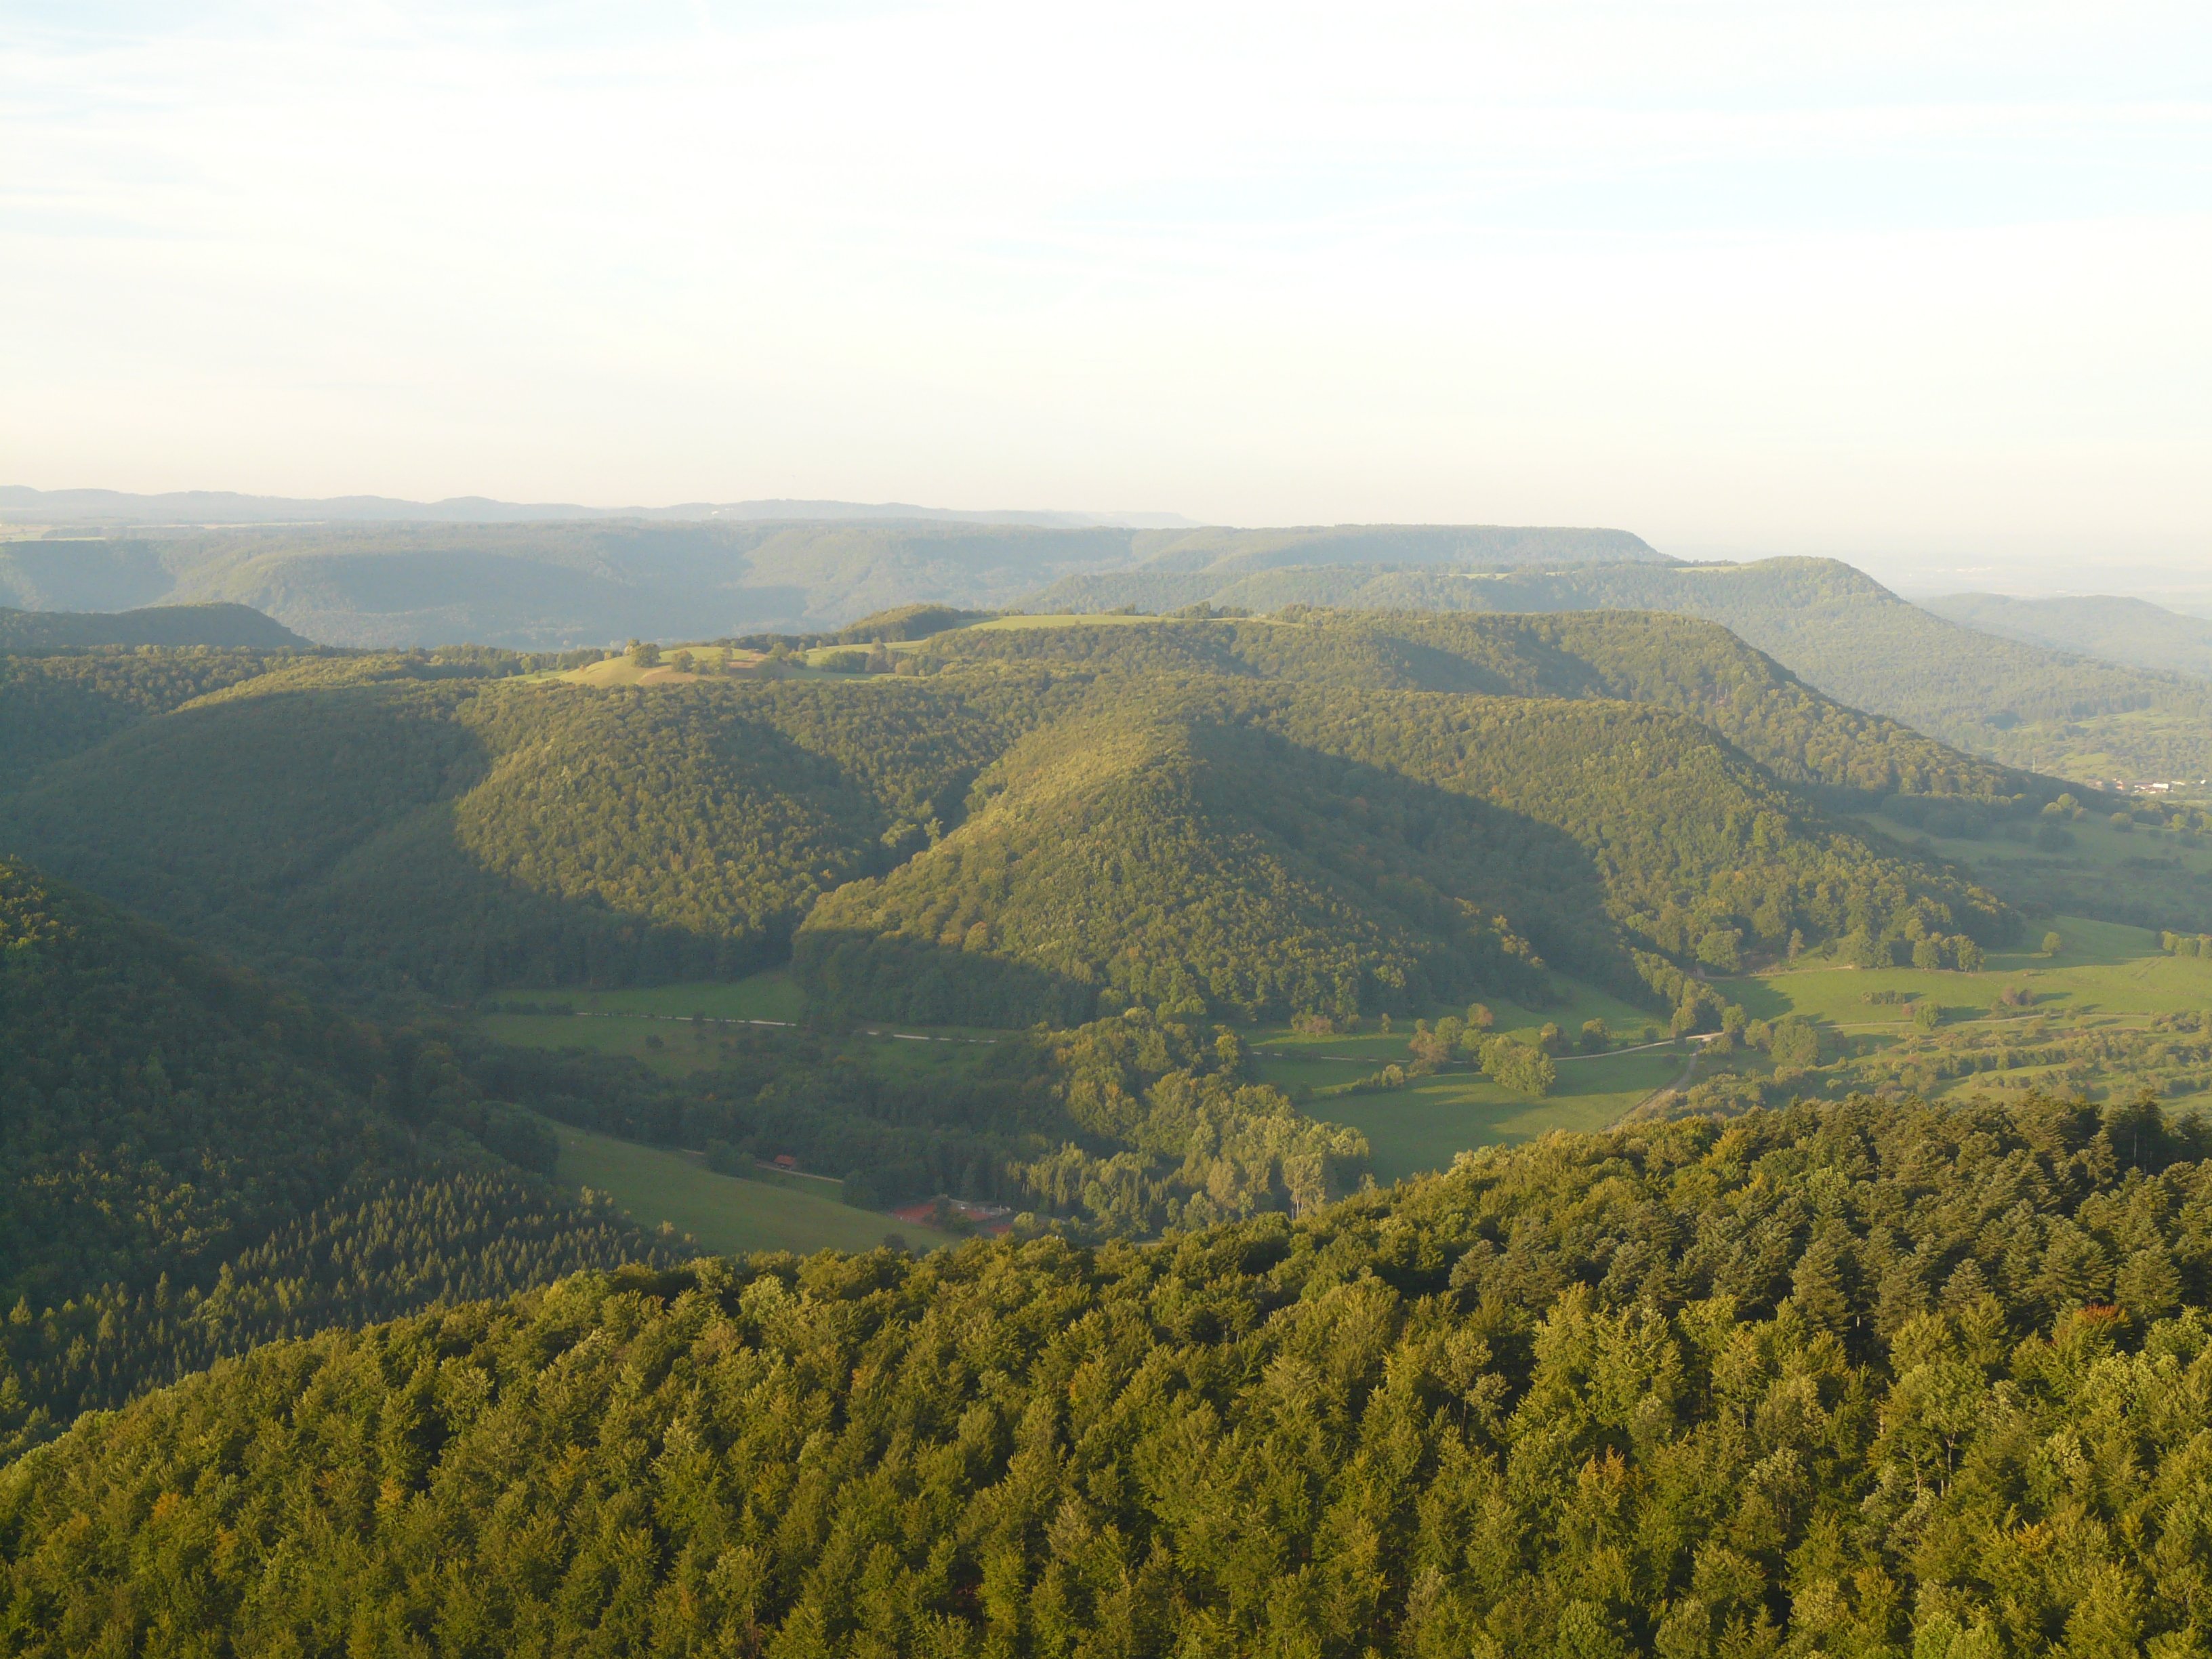
landscape, tree, nature, forest, horizon, wilderness, mountain, field, meadow, morning, hill, valley, mountain range, agriculture, ridge, plain, mountains, grassland, vision, outlook, plateau, fell, habitat, ecosystem, rural area, aerial photography, swabian alb, alb, natural environment, geographical feature, atmospheric phenomenon, mountainous landforms